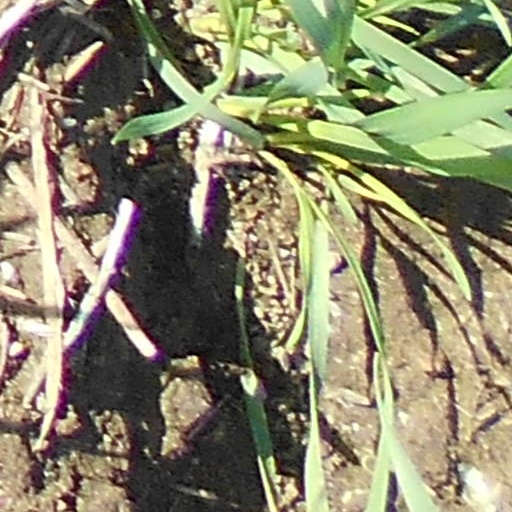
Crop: wheat